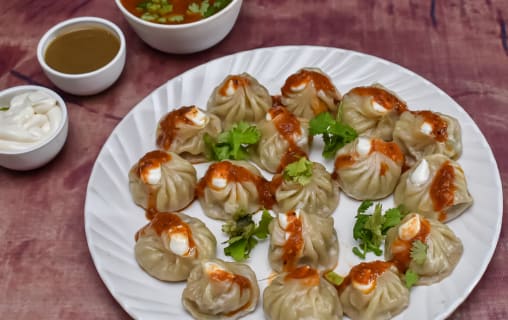
Dish: momos